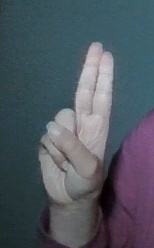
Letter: taa